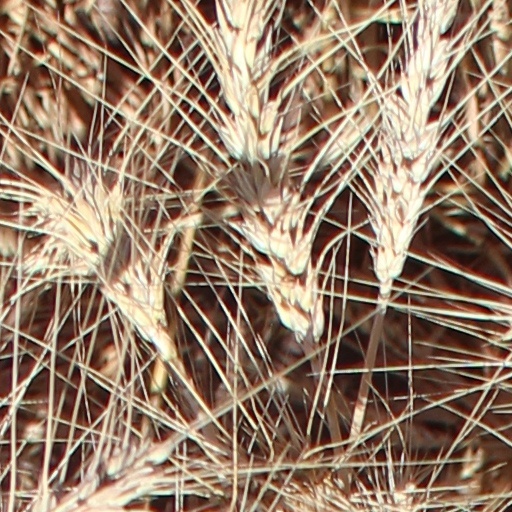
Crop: wheat